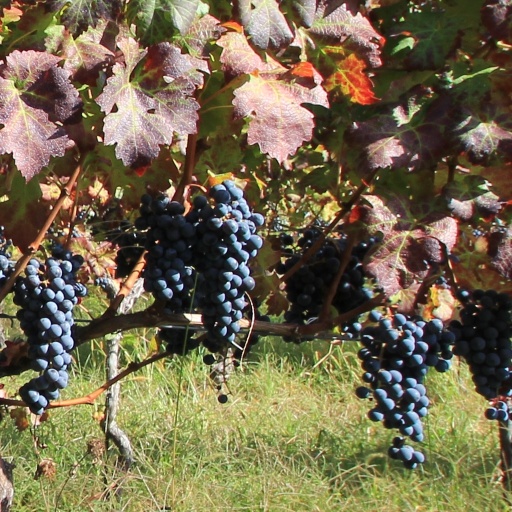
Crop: grape